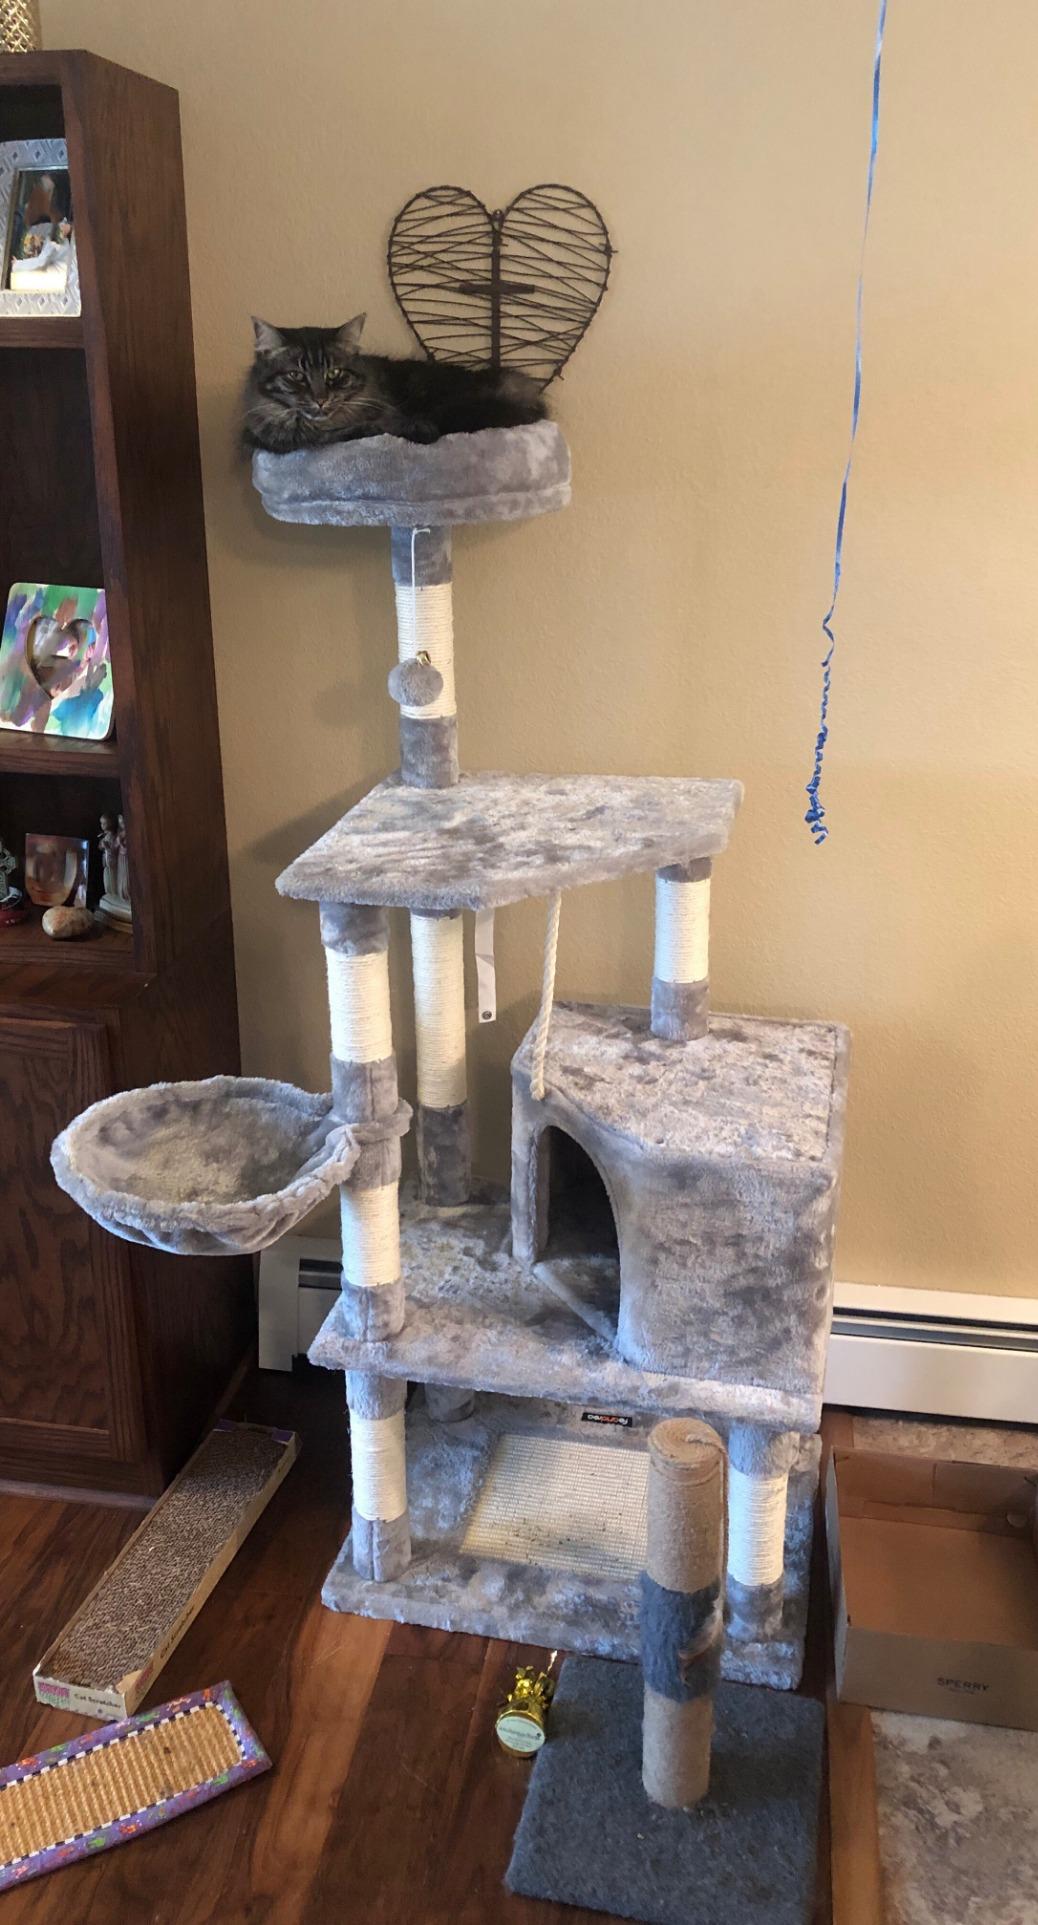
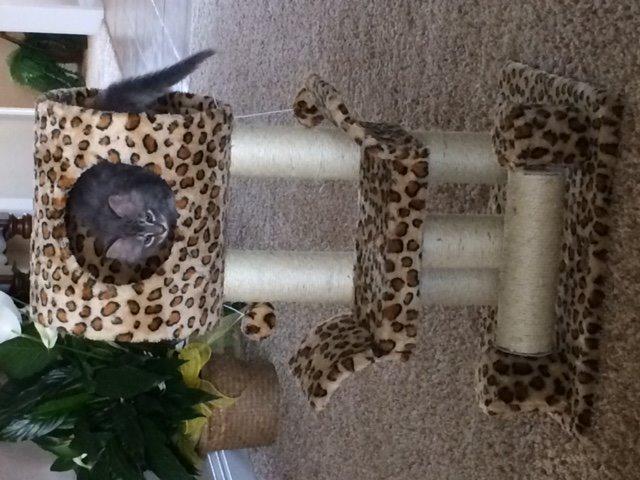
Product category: items_cat tree
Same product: no